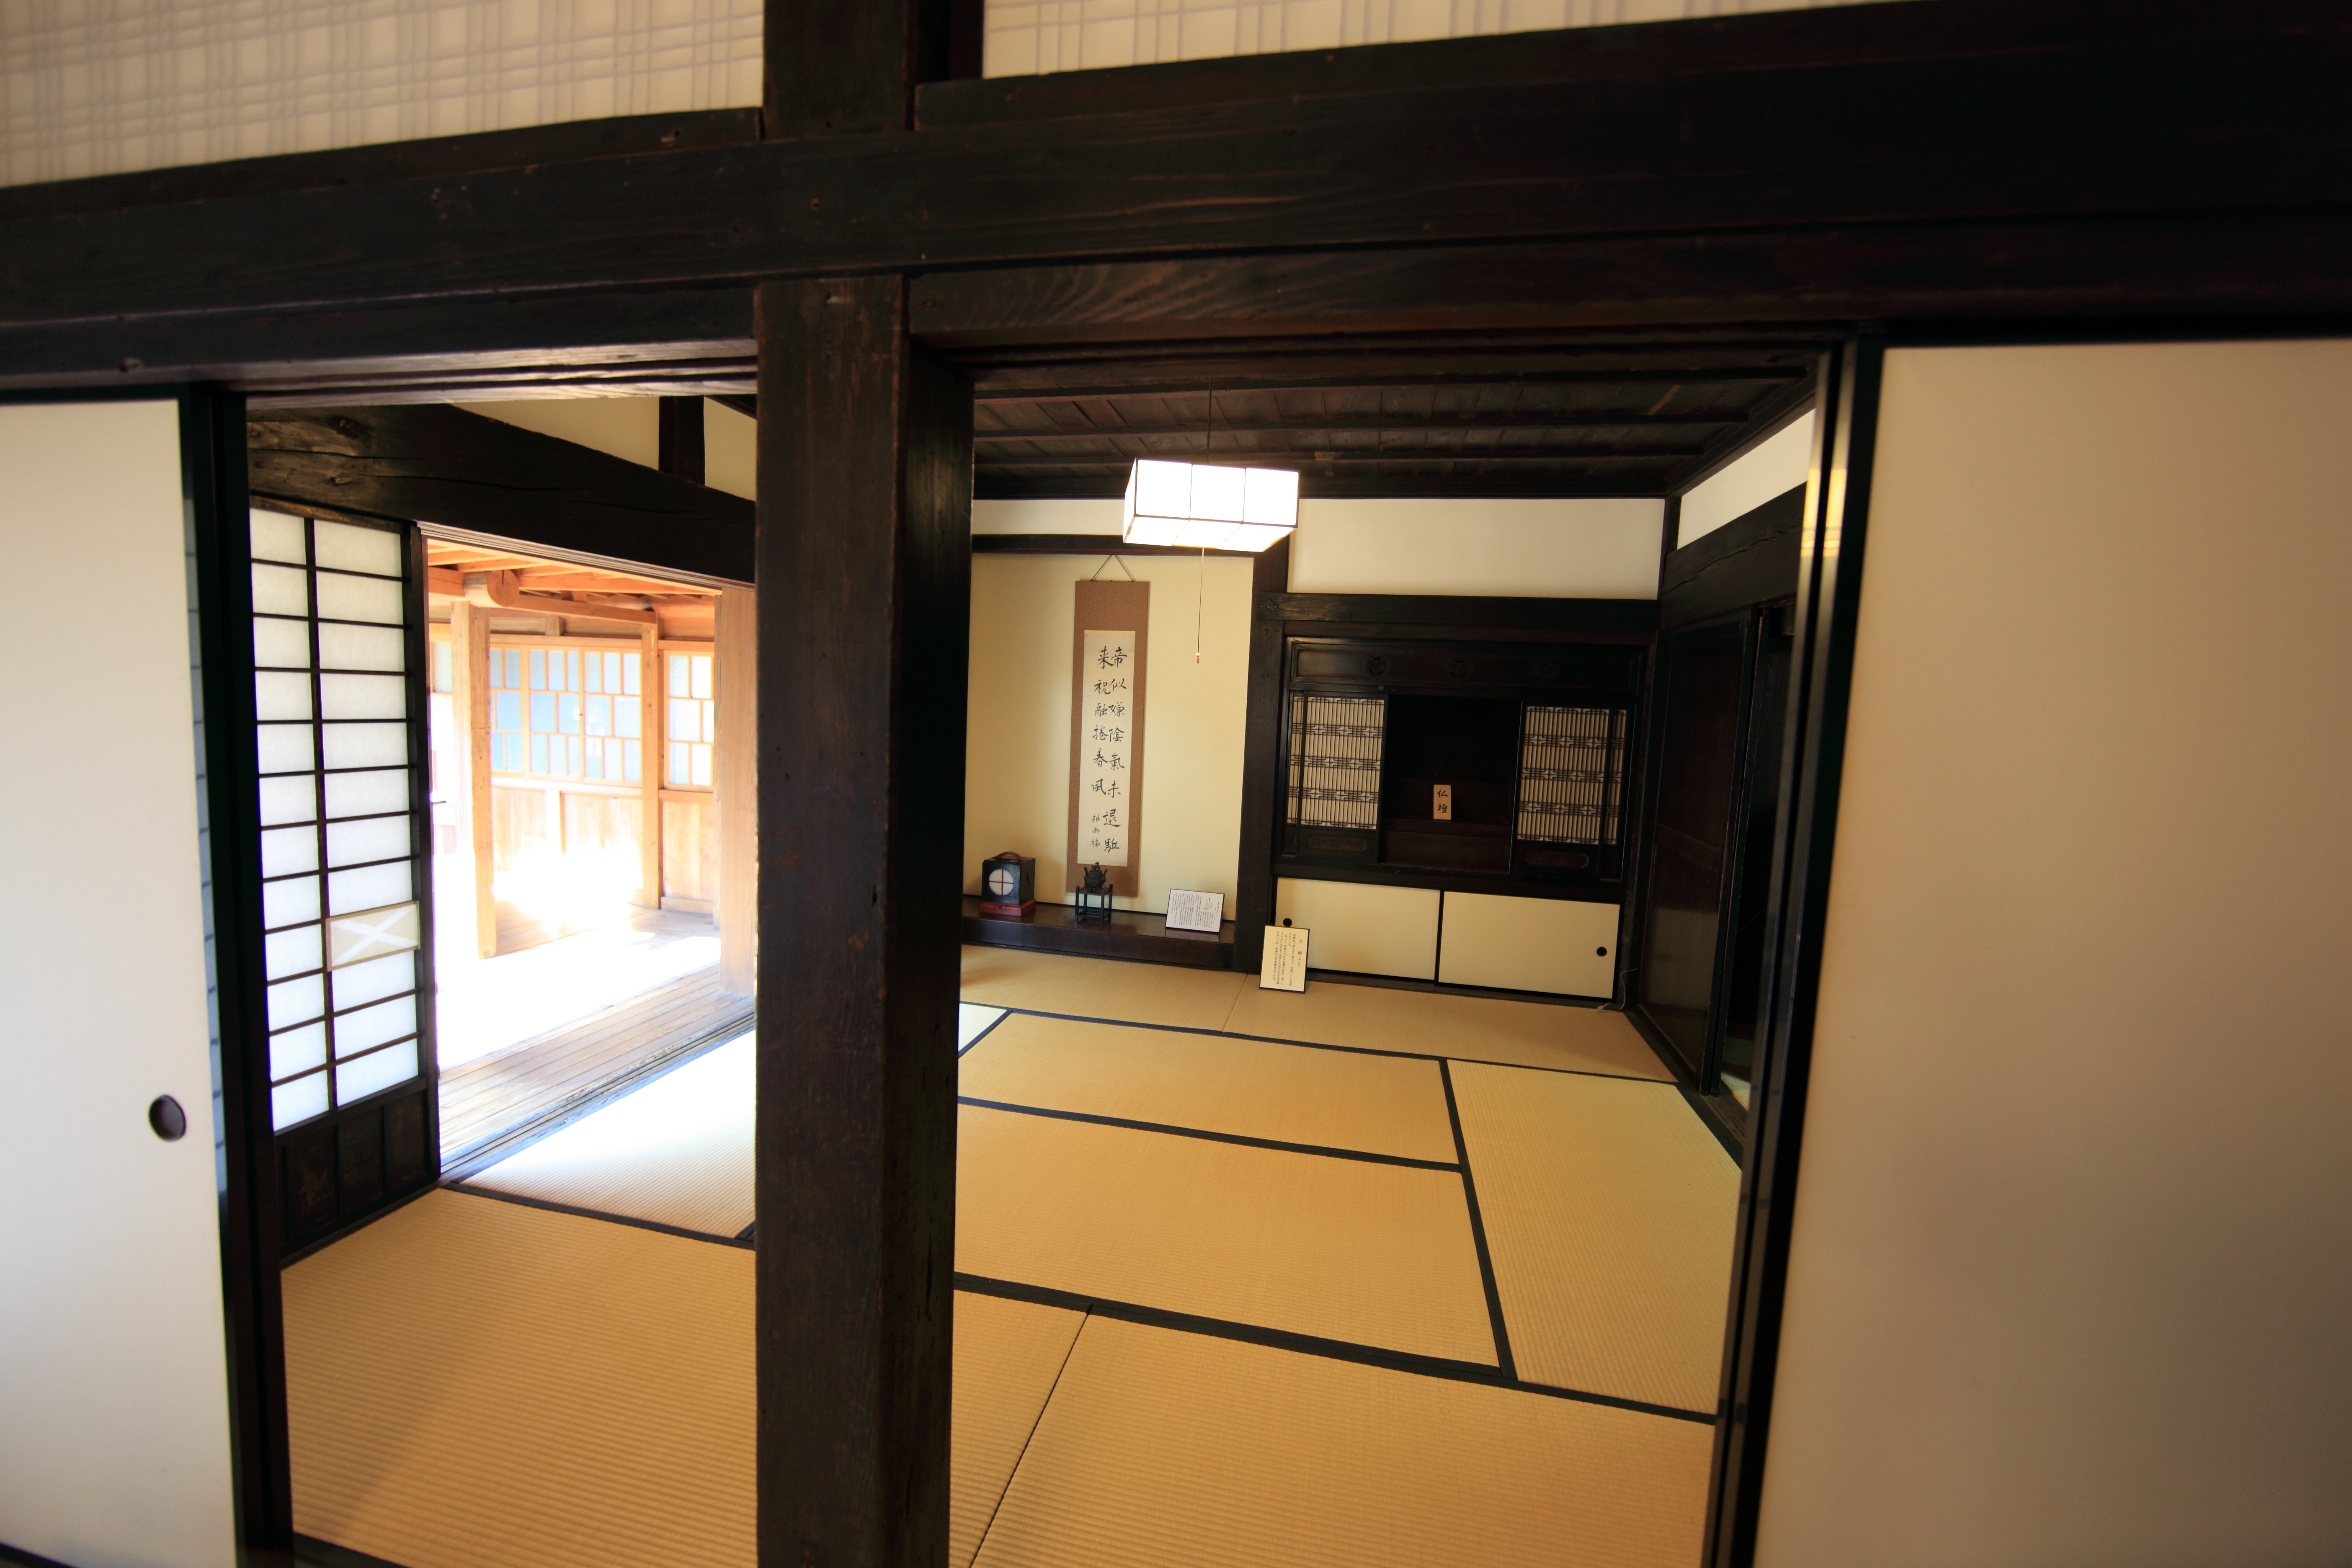
architecture, farm, house, interior, window, home, high, cottage, ancient, residence, property, room, apartment, interior design, design, japanese, 5d, style, hires, calligraphy, markii, traditional, folk, hi, res, resolution, ibaraki, canonef14mmf28liiusm, joso, sakano, condominium, window covering